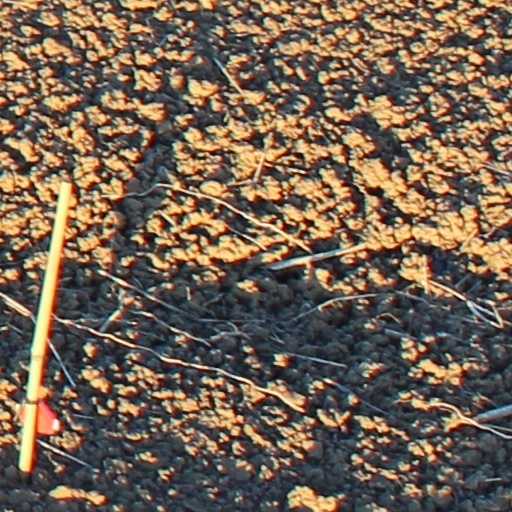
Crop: wheat